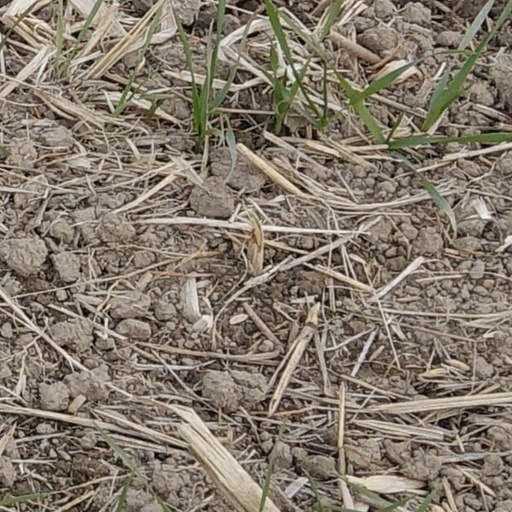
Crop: wheat